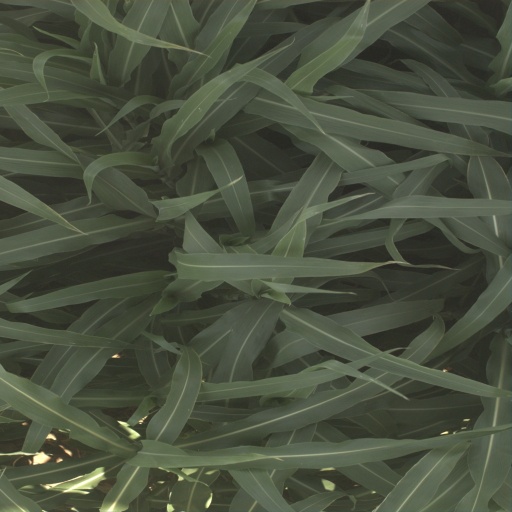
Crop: sorghum